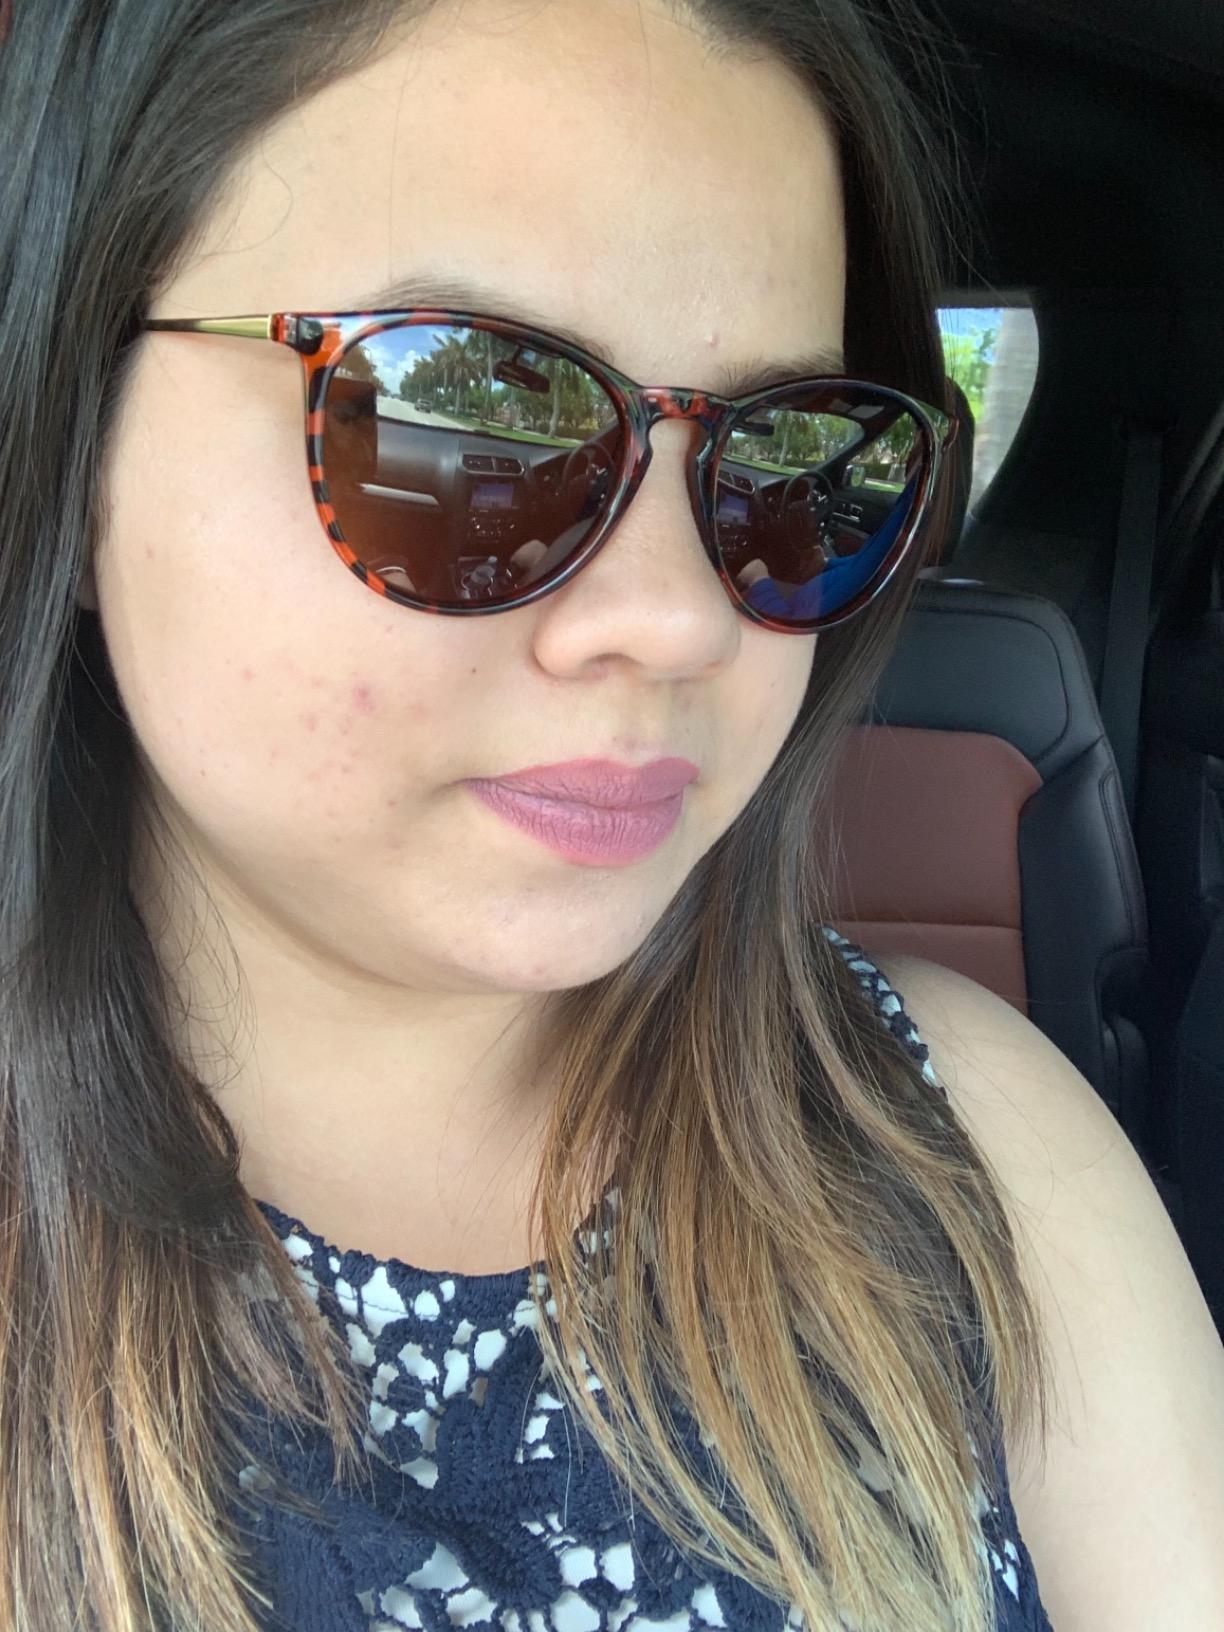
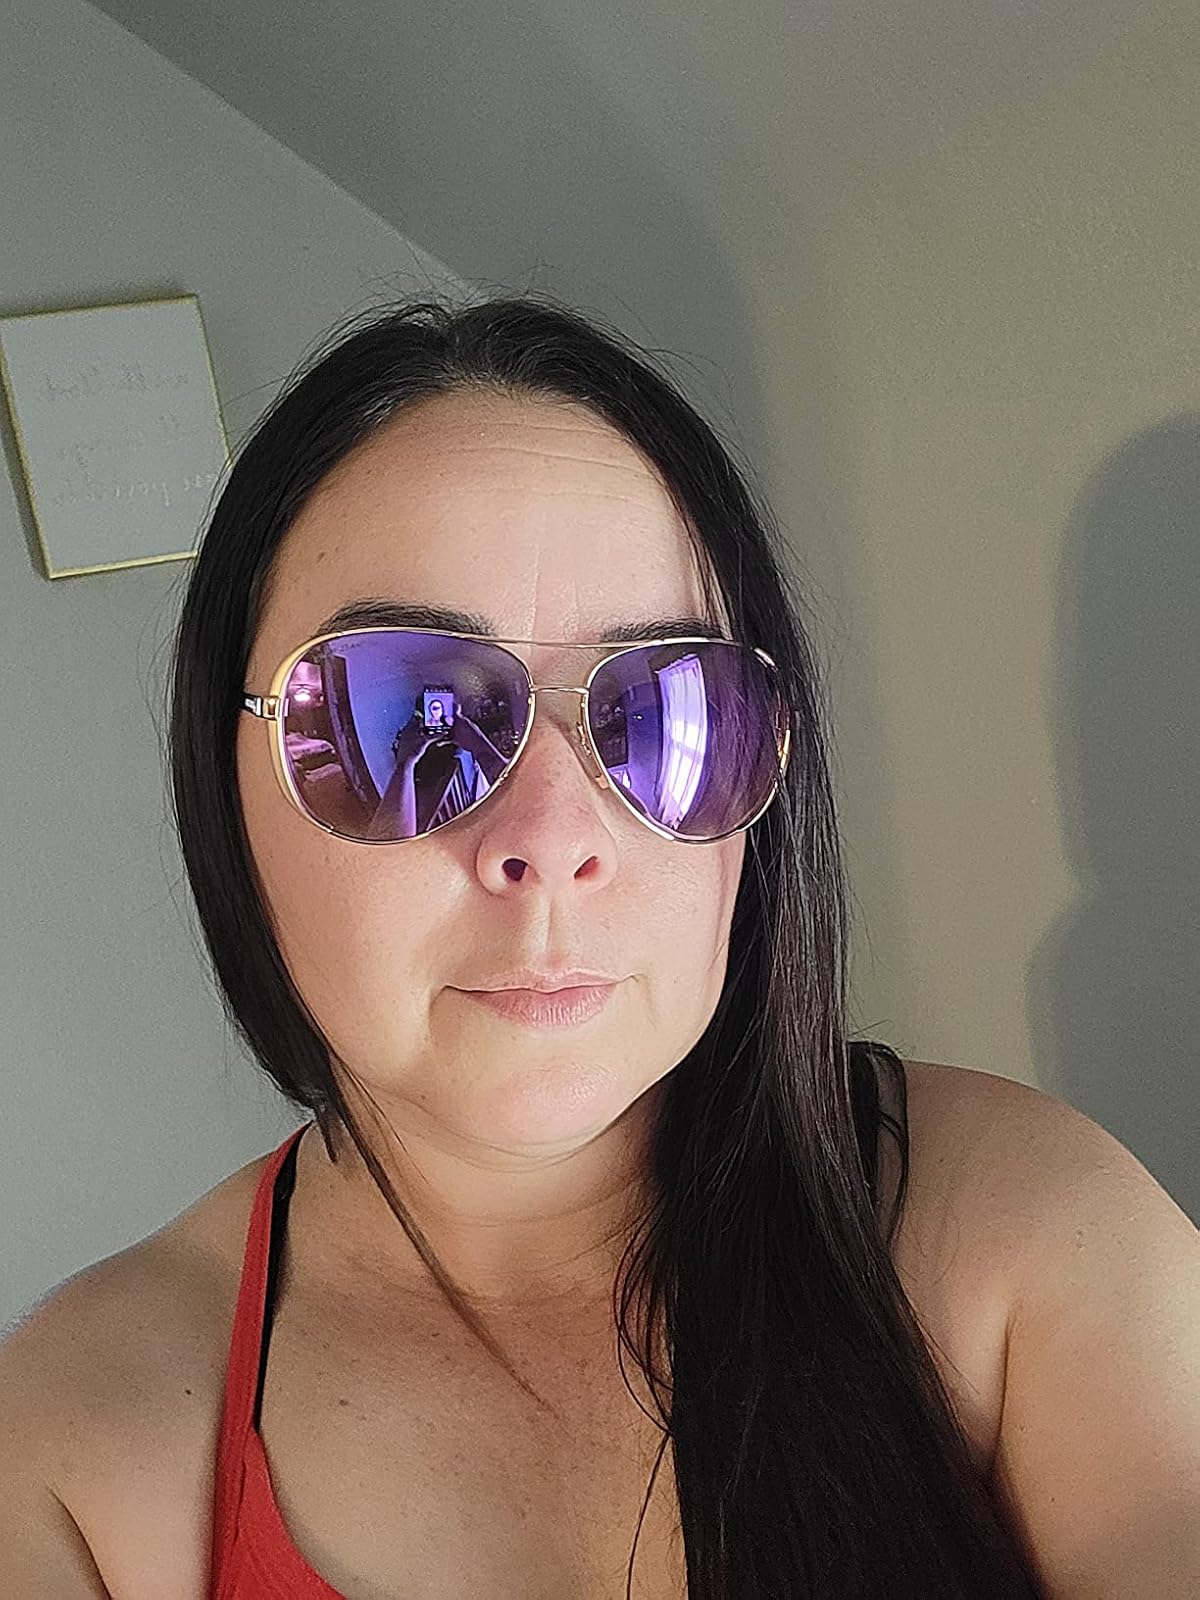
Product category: accessories_sunglasses
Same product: no